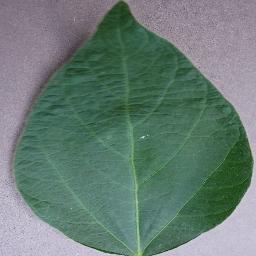
Label: Soybean___healthy